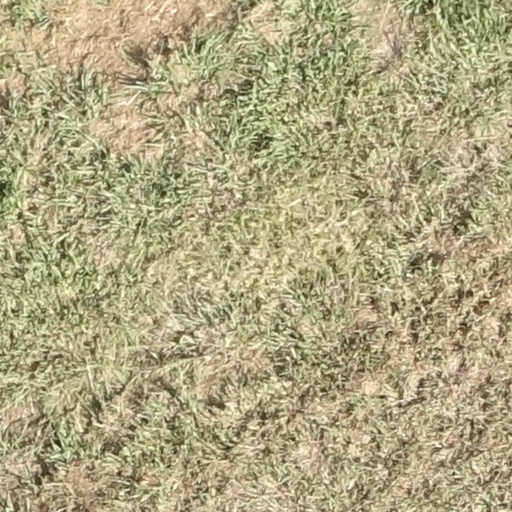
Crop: sorghum